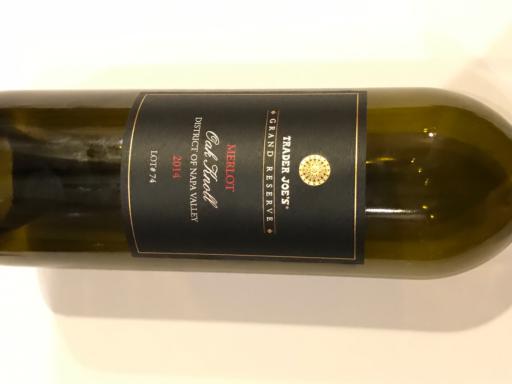
Waste category: glass